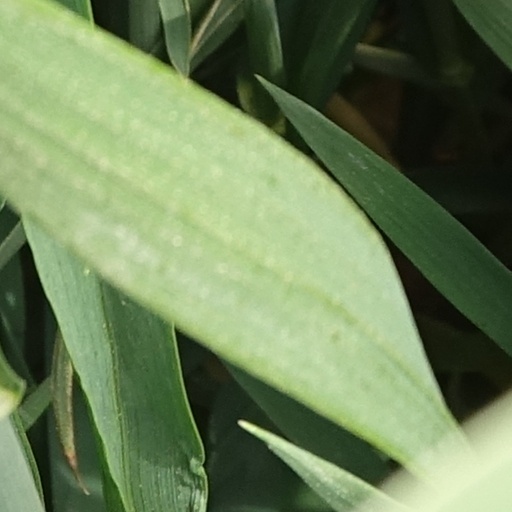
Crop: wheat